Thomas Ady

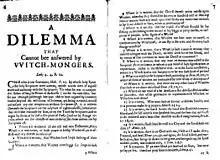
Ady's direct challenge to the clergy: Where in the Bible?

In "A Candle in the Dark", Ady attacked current ideas of witchcraft by arguing directly about what the Bible actually says. Ady has the intellectual firepower to dispute the significance of words translated simply as 'witch' in the King James Bible, deploring the competence of the translators. Exodus 22:18 he explains as meaning that a 'juggler', a fraud who deploys "false Miracles, to delude and seduce the people to Idolatry" should not be suffered to live (not 'witch' or 'sorceress'). In the first of the book's three parts, Ady argues that the well-known prohibition against witches in Deuteronomy 18:10-11